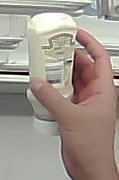
Product: heinz_mayo